Alfred Ely Beach

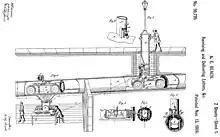
Plan of the patent of Beach Pneumatic Transit mailing system with pneumatic cars used to deliver packages through an underground railroad network

In 1846, Munn and Beach established a prominent patent agency within "Scientific American" named Munn & Co., in synergy with the scientists featured in the magazine who wanted to patent their inventions. They provided the service for the patent applications and tracked the progress once it reached the U.S. Patent Office, having their headquarters next door in Washington.